Venezuelan independence

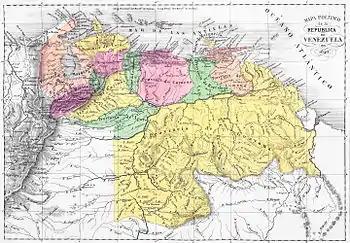
Political map of Venezuela in 1840

When the armistice expired on April 28, 1821, both sides began a mobilization of their forces, the Spaniards had a deployment that favored a combat "in detail", defeating the patriot divisions one at a time. The patriots commanded by Bolivar, on the other hand, needed to concentrate their troops in order to obtain a single decisive battle.